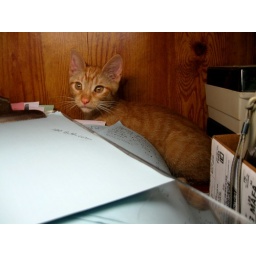
Amber, deep in the bowels of the computer cabinet